National University of Engineering

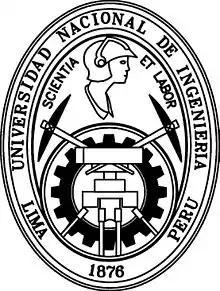
UNI coat of arms.

The National University of Engineering (UNI) is a public engineering and science university located in the Rímac District of Lima, Peru. It's widely considered as one of Peru's most prestigious educational institutions.